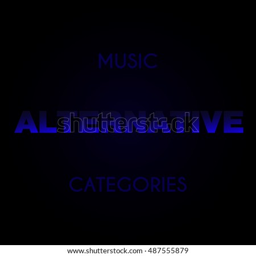
cover design with blue text and the effect of blackout